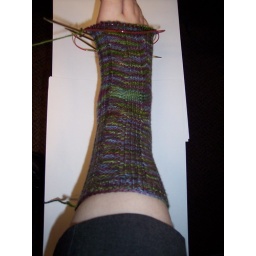
pattern - ampersand from throughtheloops. yarn - blue moon fiber arts socks that rock mediumweight in puck's mischief